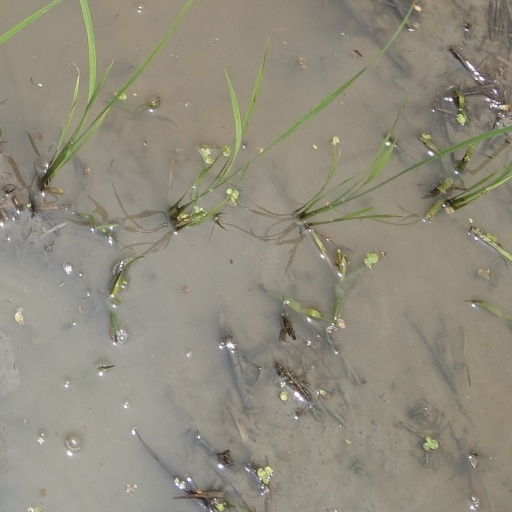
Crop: rice